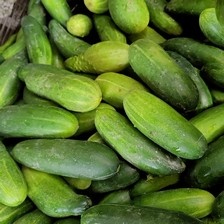
Label: cucumber